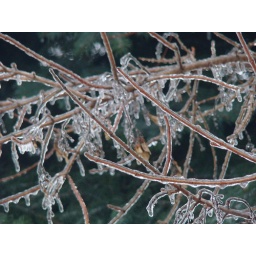
this was taken through my window of a tree in my backyard this morningMade it to Explore April ,2009